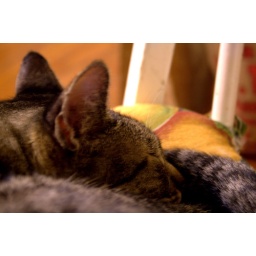
stripes snoozin in the kitchen table chair, he was just so peaceful =)